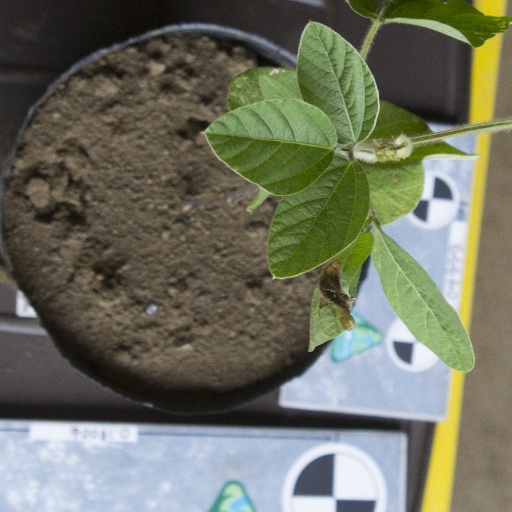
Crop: soybean